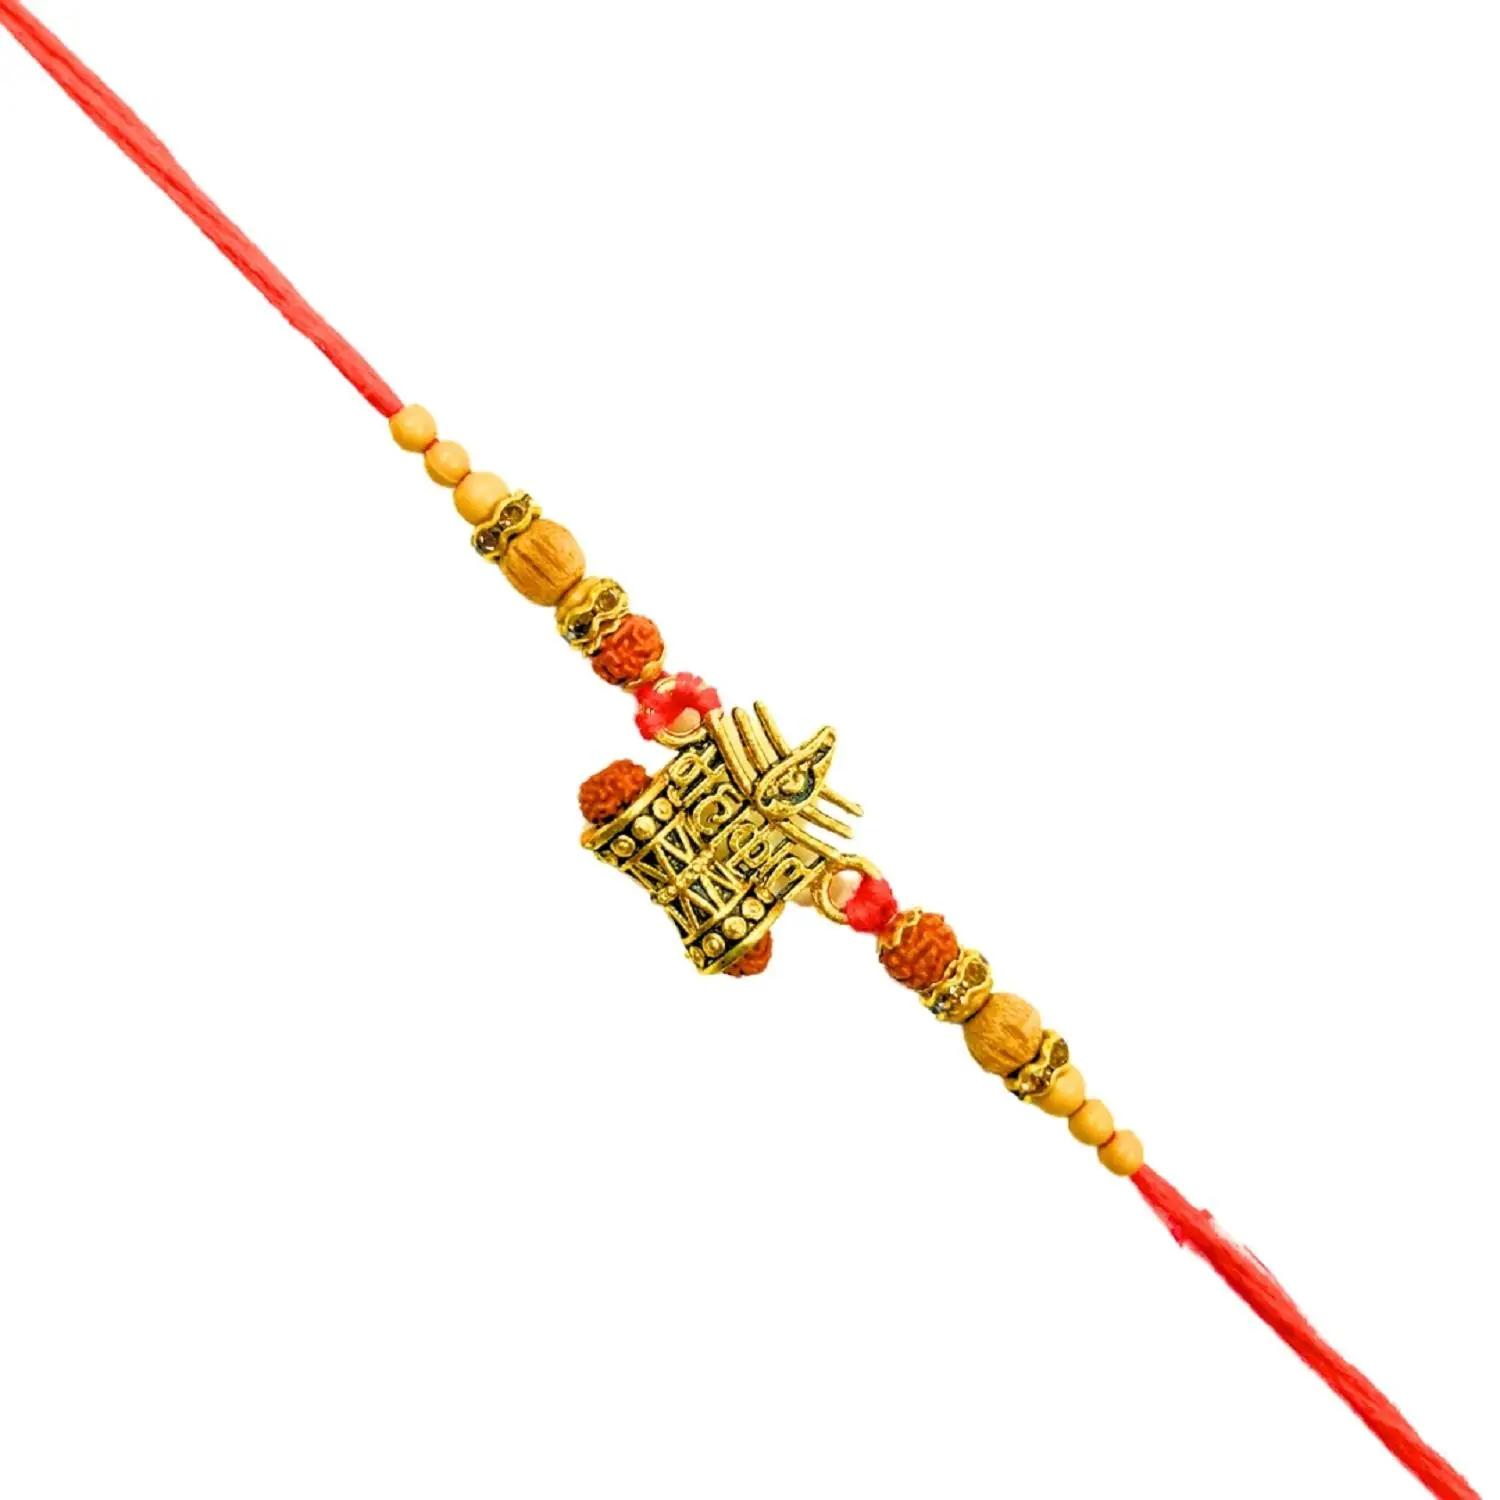
VIBRANCE Traditional Laddoo Gopal Rakhi for Raksha Bandhan.
Type: Rakhis
Brand: VIBRANCE
Price: Rs. 199
 Raksha Bhandan is a celebration of the bond between a brother and sister. We specialize in creating unique rakhi designs for every brother and sister. Our rakhi collection ranges from traditional to modern designs, all of which are handcrafted with love and care. We strive to make each Raksha Bhandan special for our customers by providing the perfect rakhi for their loved ones. With our wide range of designs and styles, you can find the perfect rakhi for your brother or sister. Shop with us today to make your Raksha Bhandan magical.The design of the delivered product or parts of it may vary slightly from what is shown in the image.
Features: Hand crafted pearl and crystal studded rakhi Multicolor Rakhi,Special Multi colour Designer Rakhi for Brother / Bhabhi / Kids,Includes roli chawal and free greeting card,Rakshabandhan Special Card,Comes with Roli Chawal & Best Wishes Greeting Card in best packaging